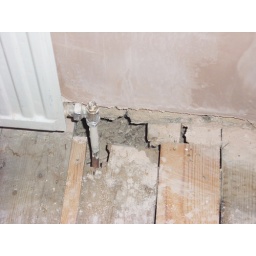
Front bedroom deep hole in floor